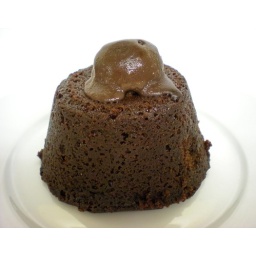
SOOC - Taken at work ... I used the cake board for the backboard and I also placed one under the plate